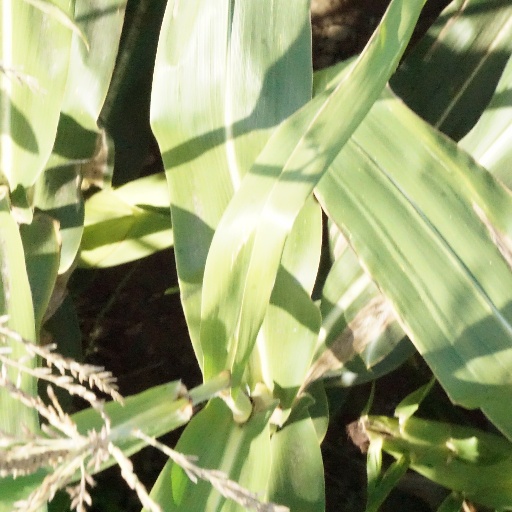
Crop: maize; corn